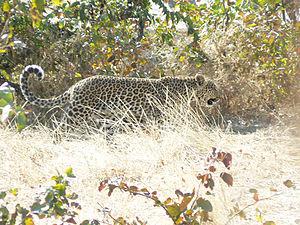
Léopard d'Afrique photographié en Namibie.